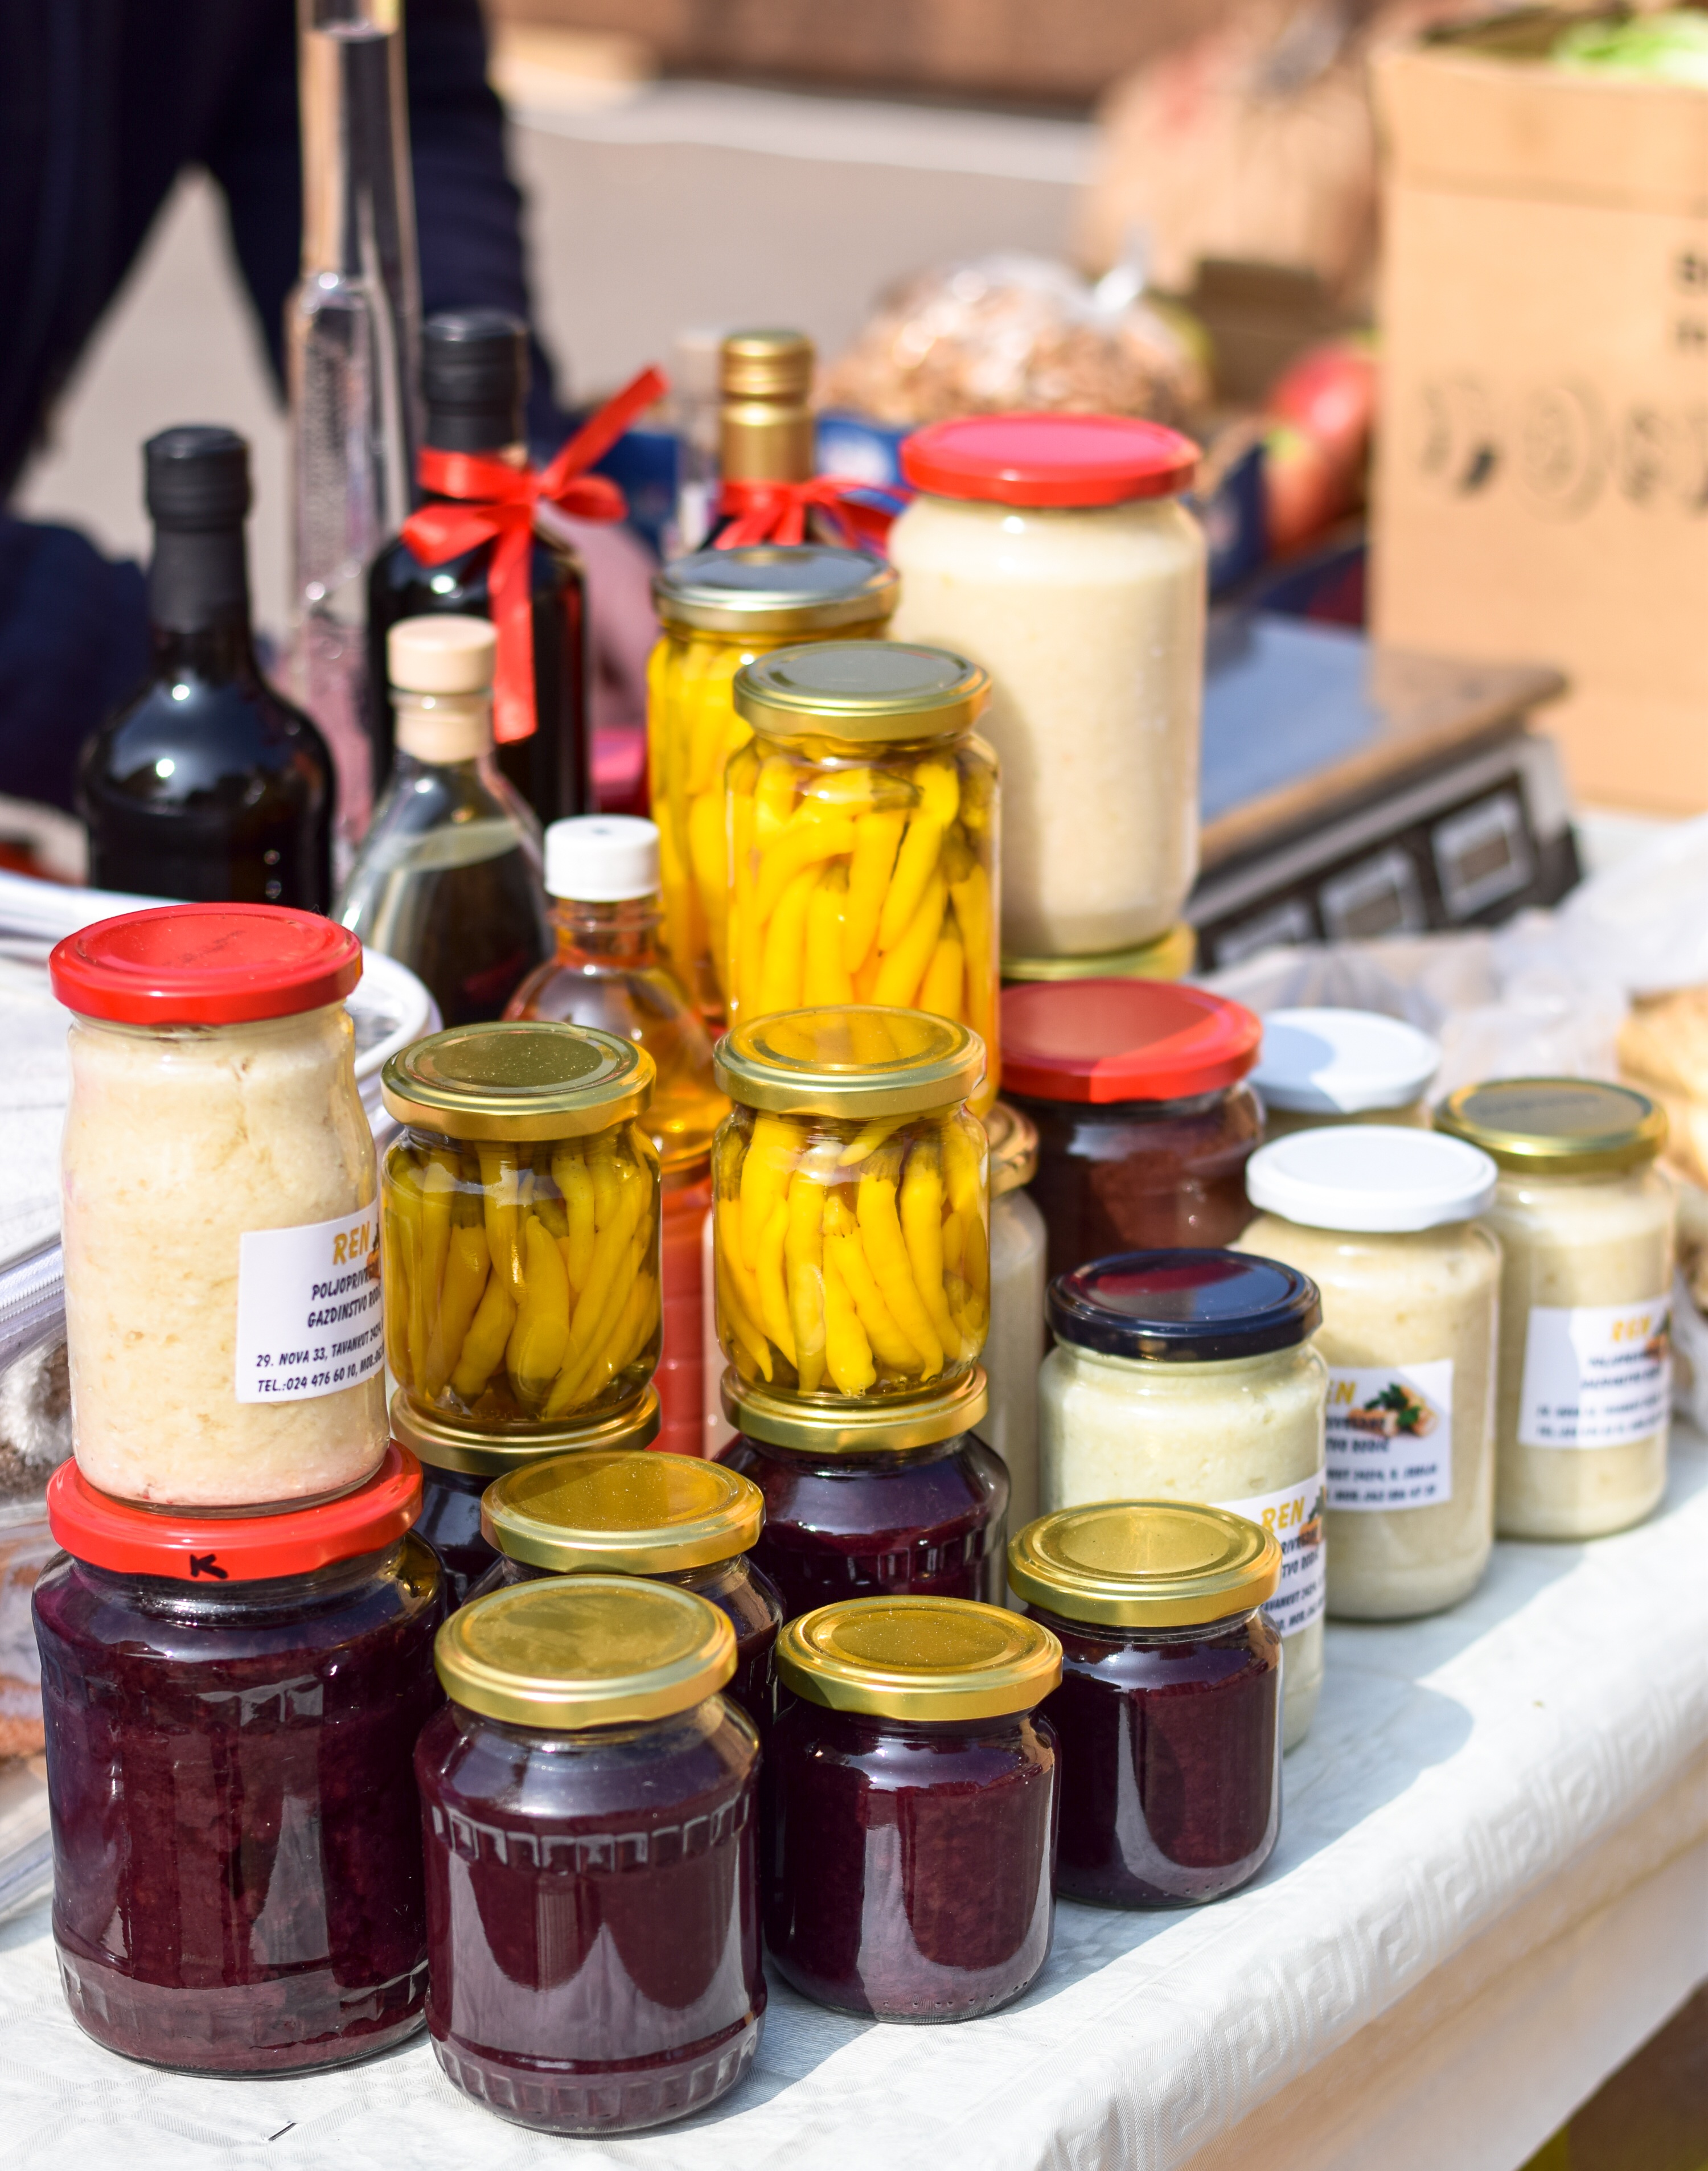
food, color, jam, hot pepper, domestic, fair, canning, sense, food preservation